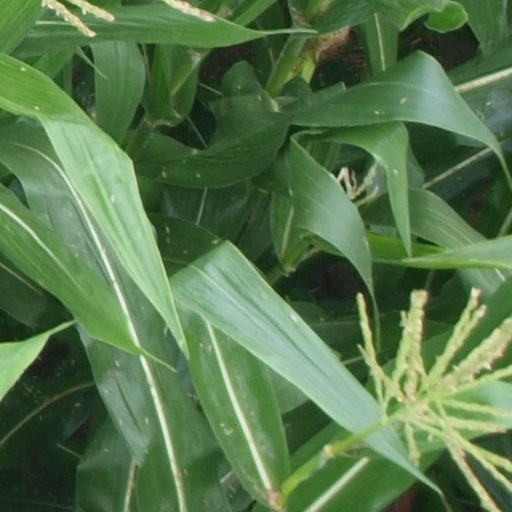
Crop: maize; corn